Ampersand

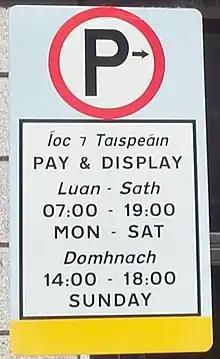
Bilingual Irish street sign, with parallel and ampersand.

In Irish and Scottish Gaelic, the character is used in place of the ampersand. This character is a survival of Tironian notes, a medieval shorthand system. This character is known as the Tironian Et in English, the in Irish, and the in Scottish Gaelic.